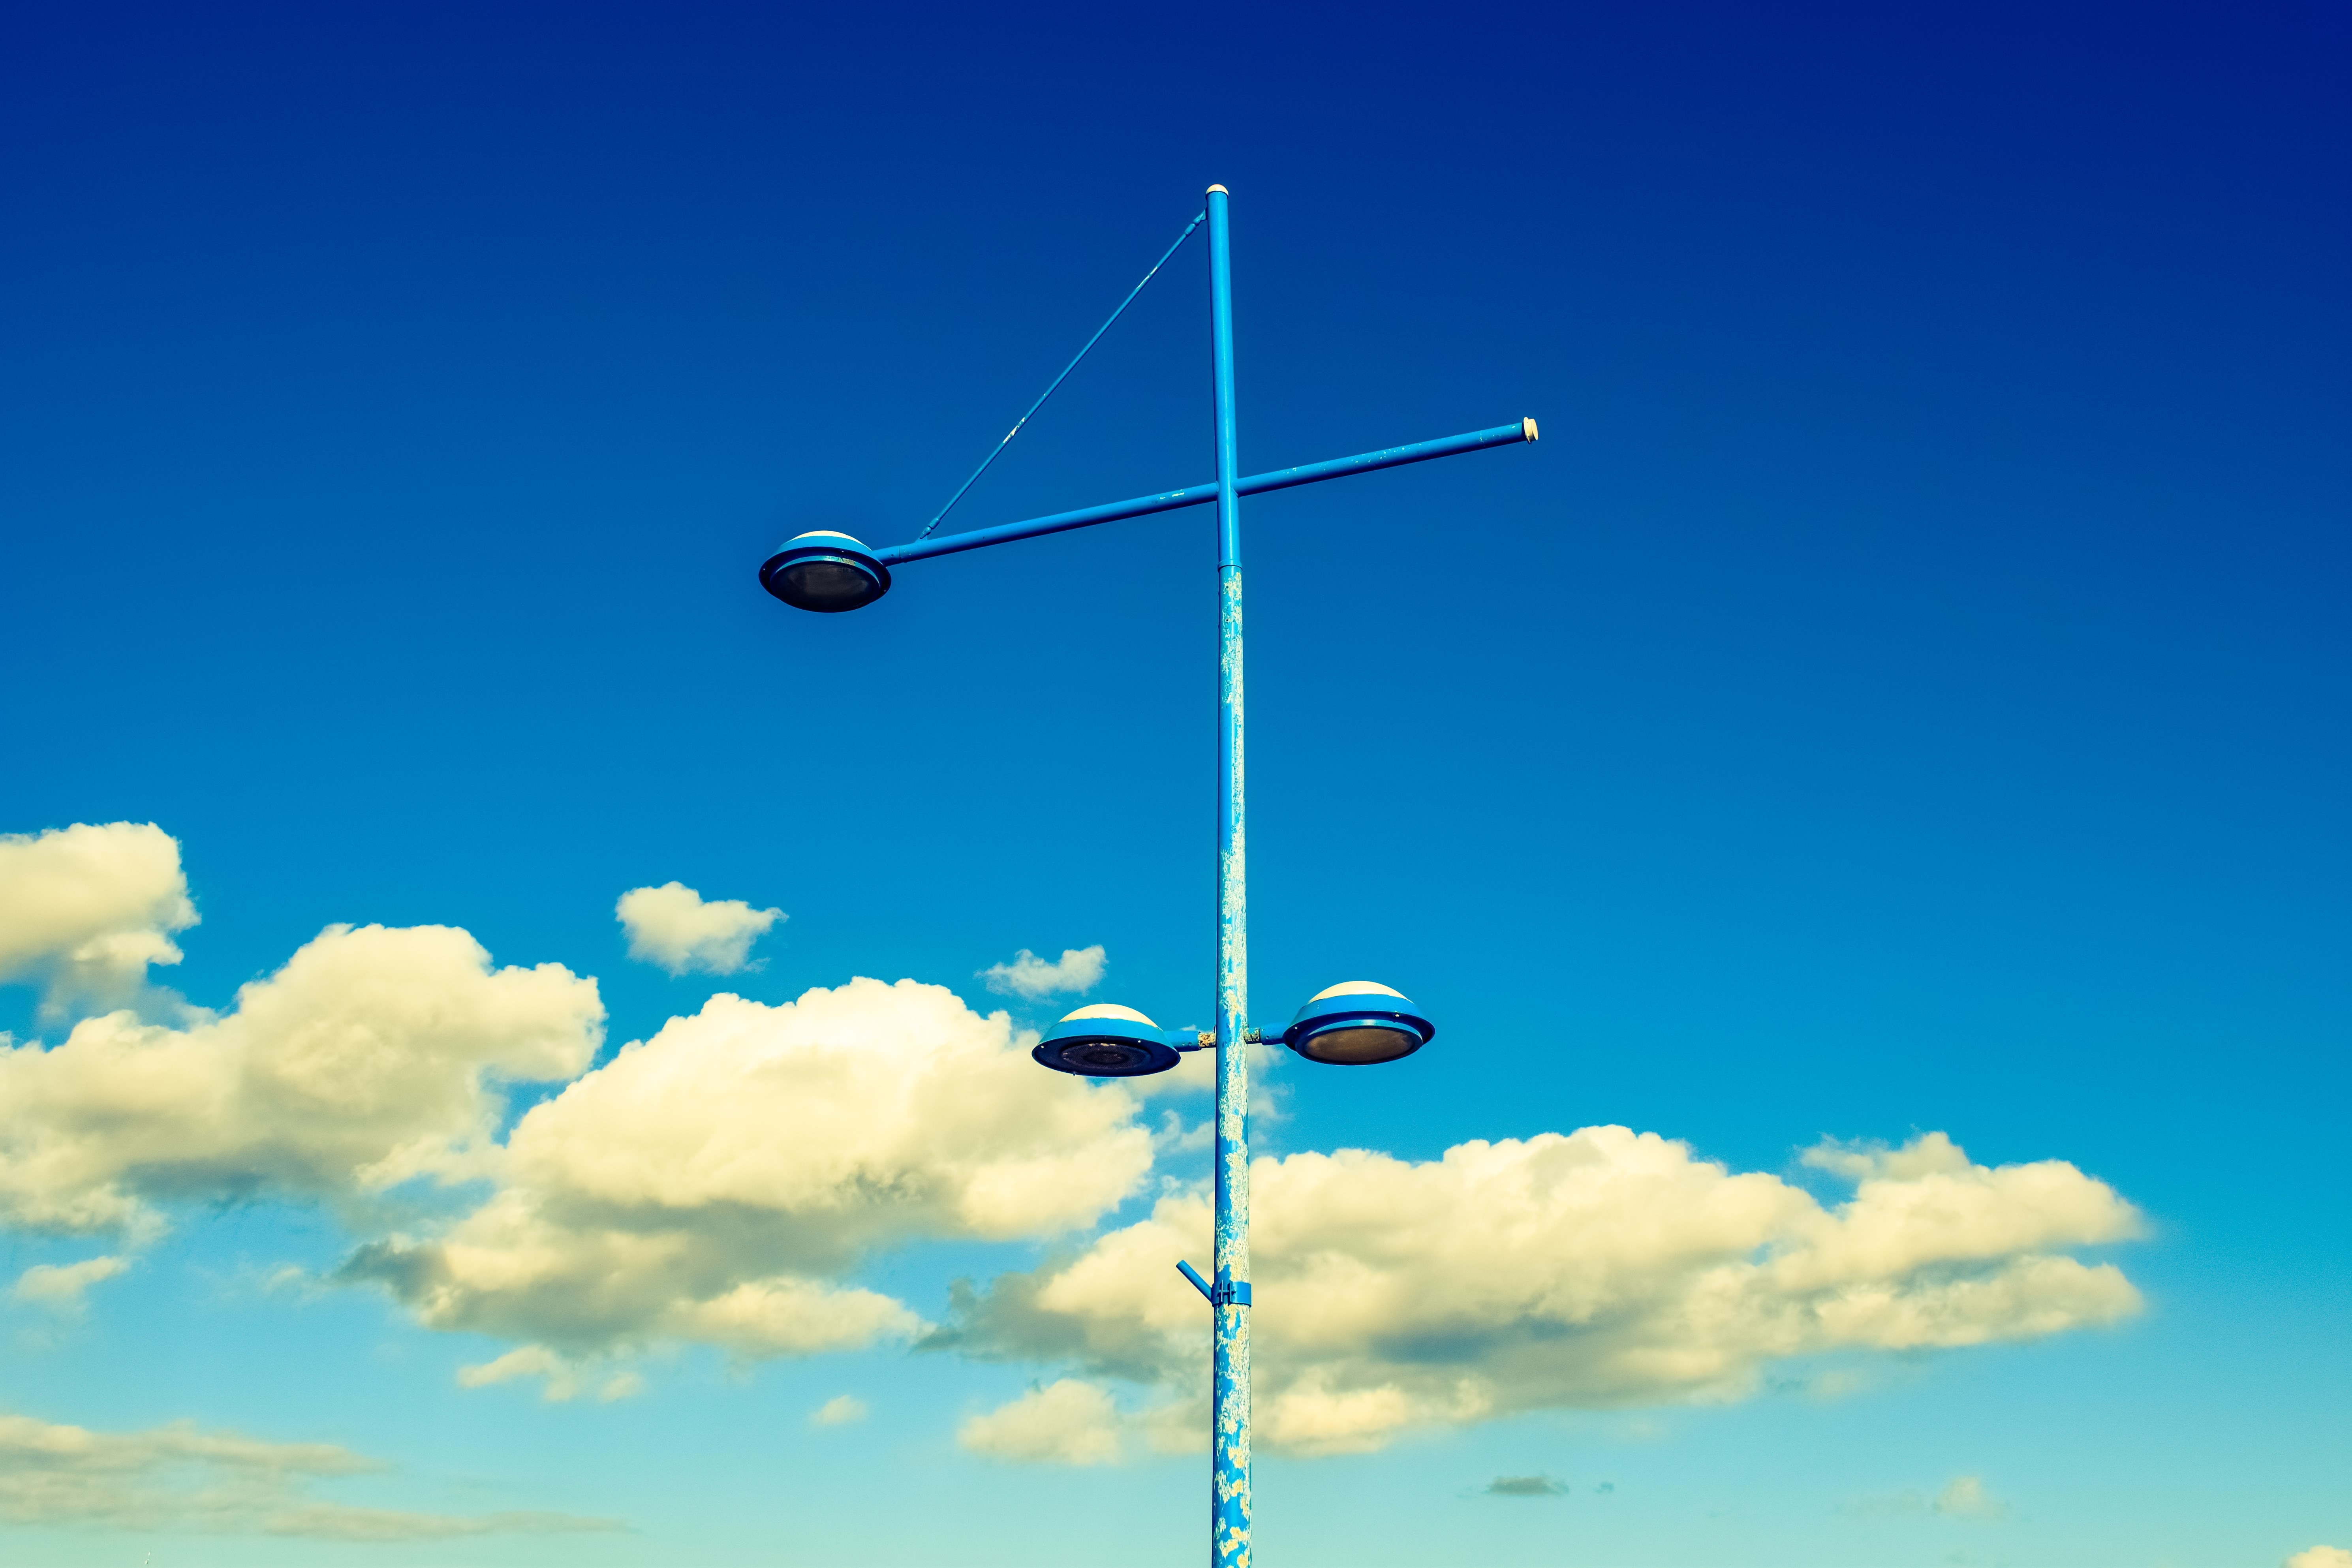
sky, blue, cloud, street light, atmosphere of earth, lighting, wind, line, mast, light fixture